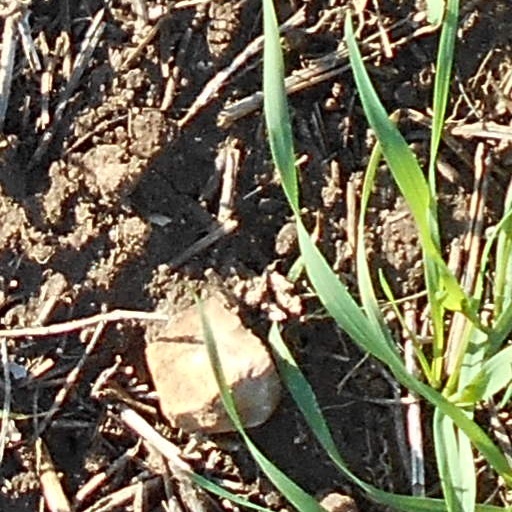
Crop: wheat